Battle of Tampa

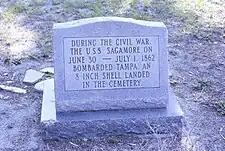
Marker in Oaklawn Cemetery where a shell fell during the Battle of Tampa

The Battle of Fort Brooke was a more significant action fought in Tampa the following October. In this engagement, a Union gunboat again bombarded Fort Brooke while secretly landing a small raiding force. The raiding party was able to find and destroy several Confederate blockade runners hidden up the Hillsborough River before departing.